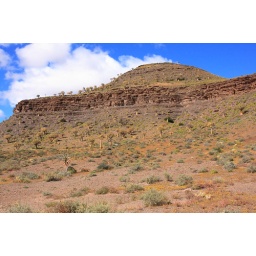
Kokerboom forest one of the largest in the world outside Nieuwoudtville on the road to Loeriesfontein.